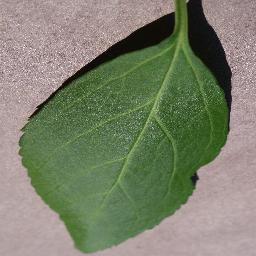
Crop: cherry
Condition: (including_sour)_healthy